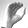
ASL letter: C